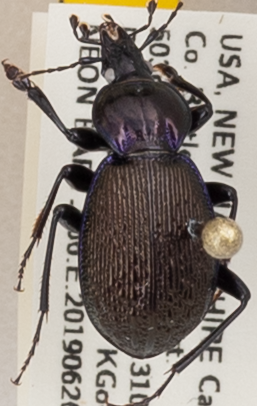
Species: Sphaeroderus stenostomus lecontei
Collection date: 2019-06-26
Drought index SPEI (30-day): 0.362
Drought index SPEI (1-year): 1.22
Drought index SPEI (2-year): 0.998